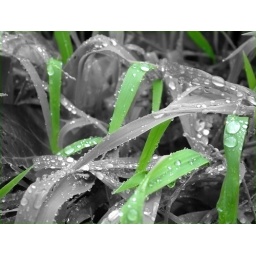
Selectively chosen blades of grass kept in their original color with the rest of the photo in black and white.